Hopi Hari

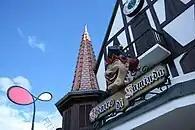

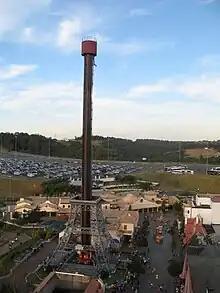

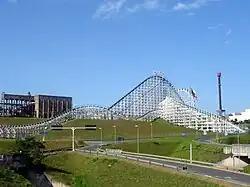

"Mistieri" (Mystery) is in the northwest of the park and occupies an area of 52,000 m. The themed area is based on ancient civilizations as Ancient Egyptians, Summerians, Mayas, Incas and Aztecs. In this region there is the top spin Ekatomb, an attraction that turns passengers upside down in several different ways, and Vulaviking, a boat that swings until it reaches about 90 degrees to the ground. This area of the park features two roller coasters: Montezum, a wooden roller coaster with 1030m. of length that reaches speeds of 103 km/h, and Vurang, another roller coaster inside a pyramid, where the cars turn around their own axis.